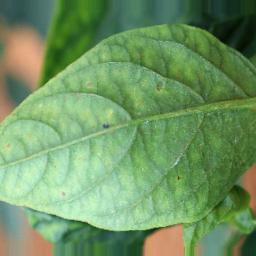
Label: nutritional